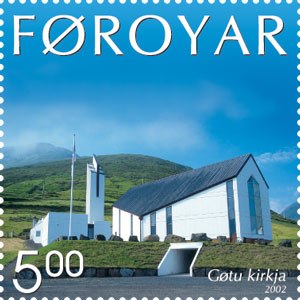
Færøsk kirkehistorie / Den protestantiske kirke i dag
Nykirken i Gøta